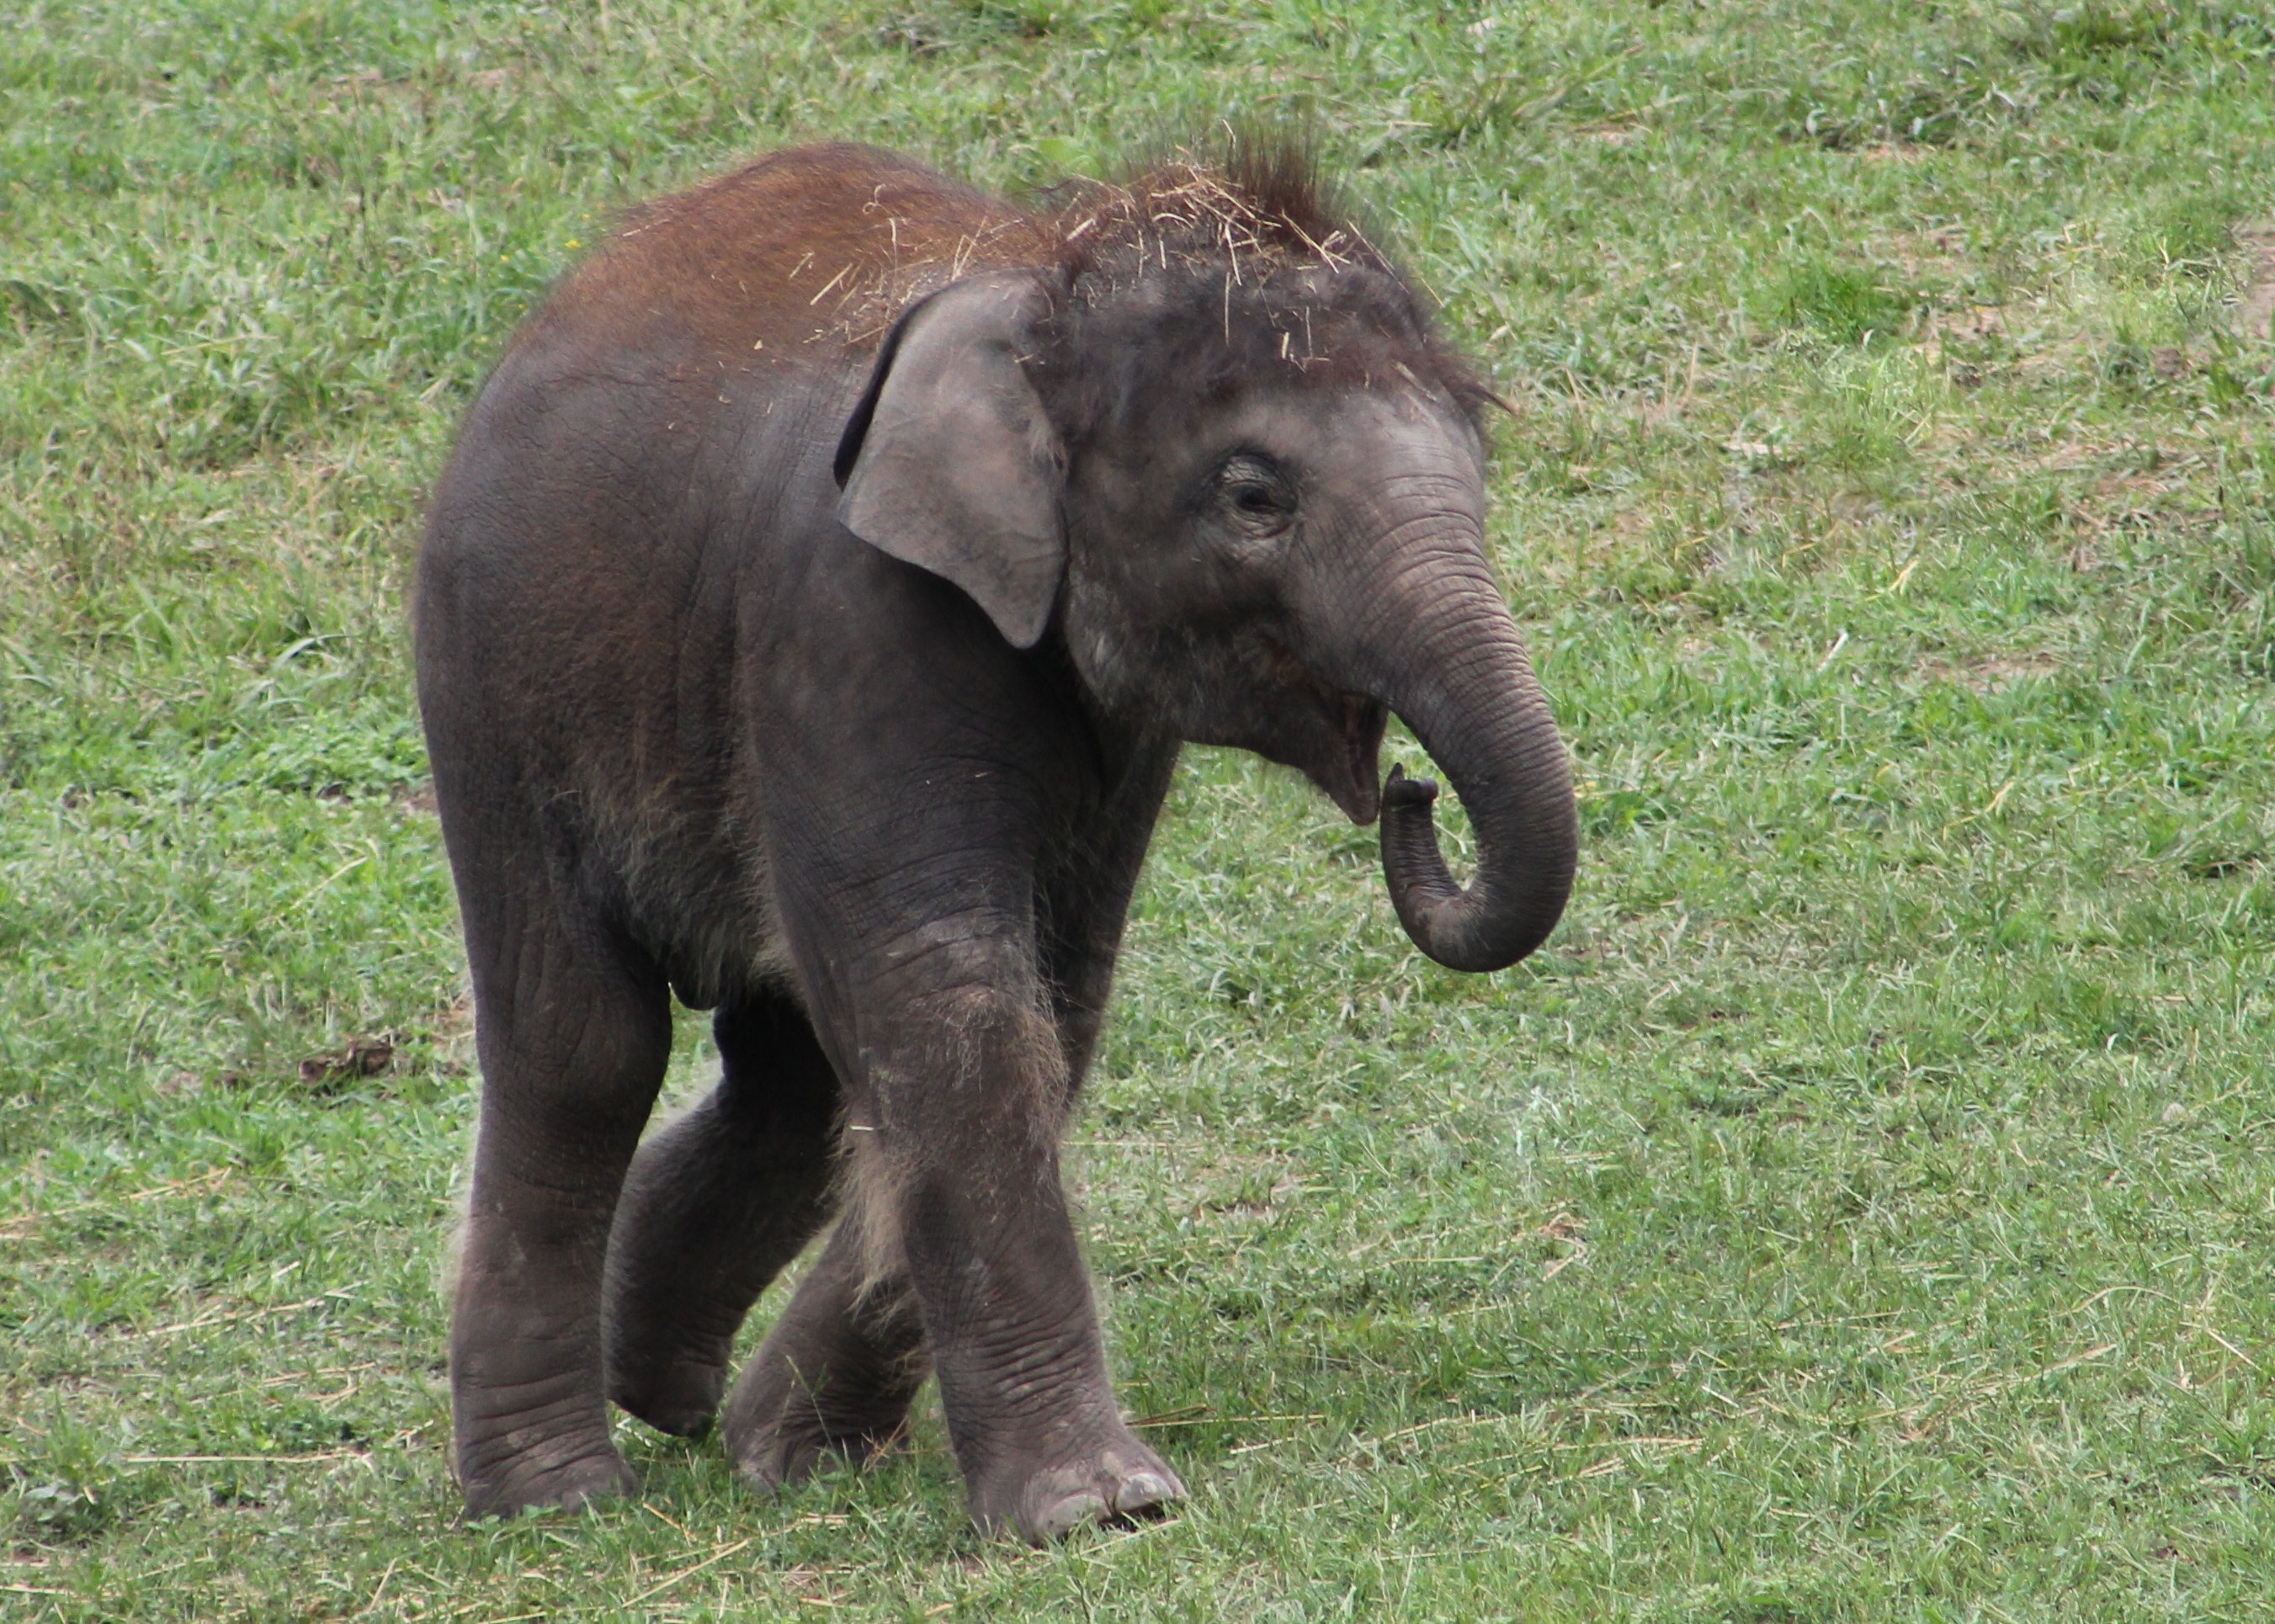
wildlife, zoo, mammal, baby, fauna, elephant, calf, vertebrate, safari, indian elephant, african elephant, elephants and mammoths